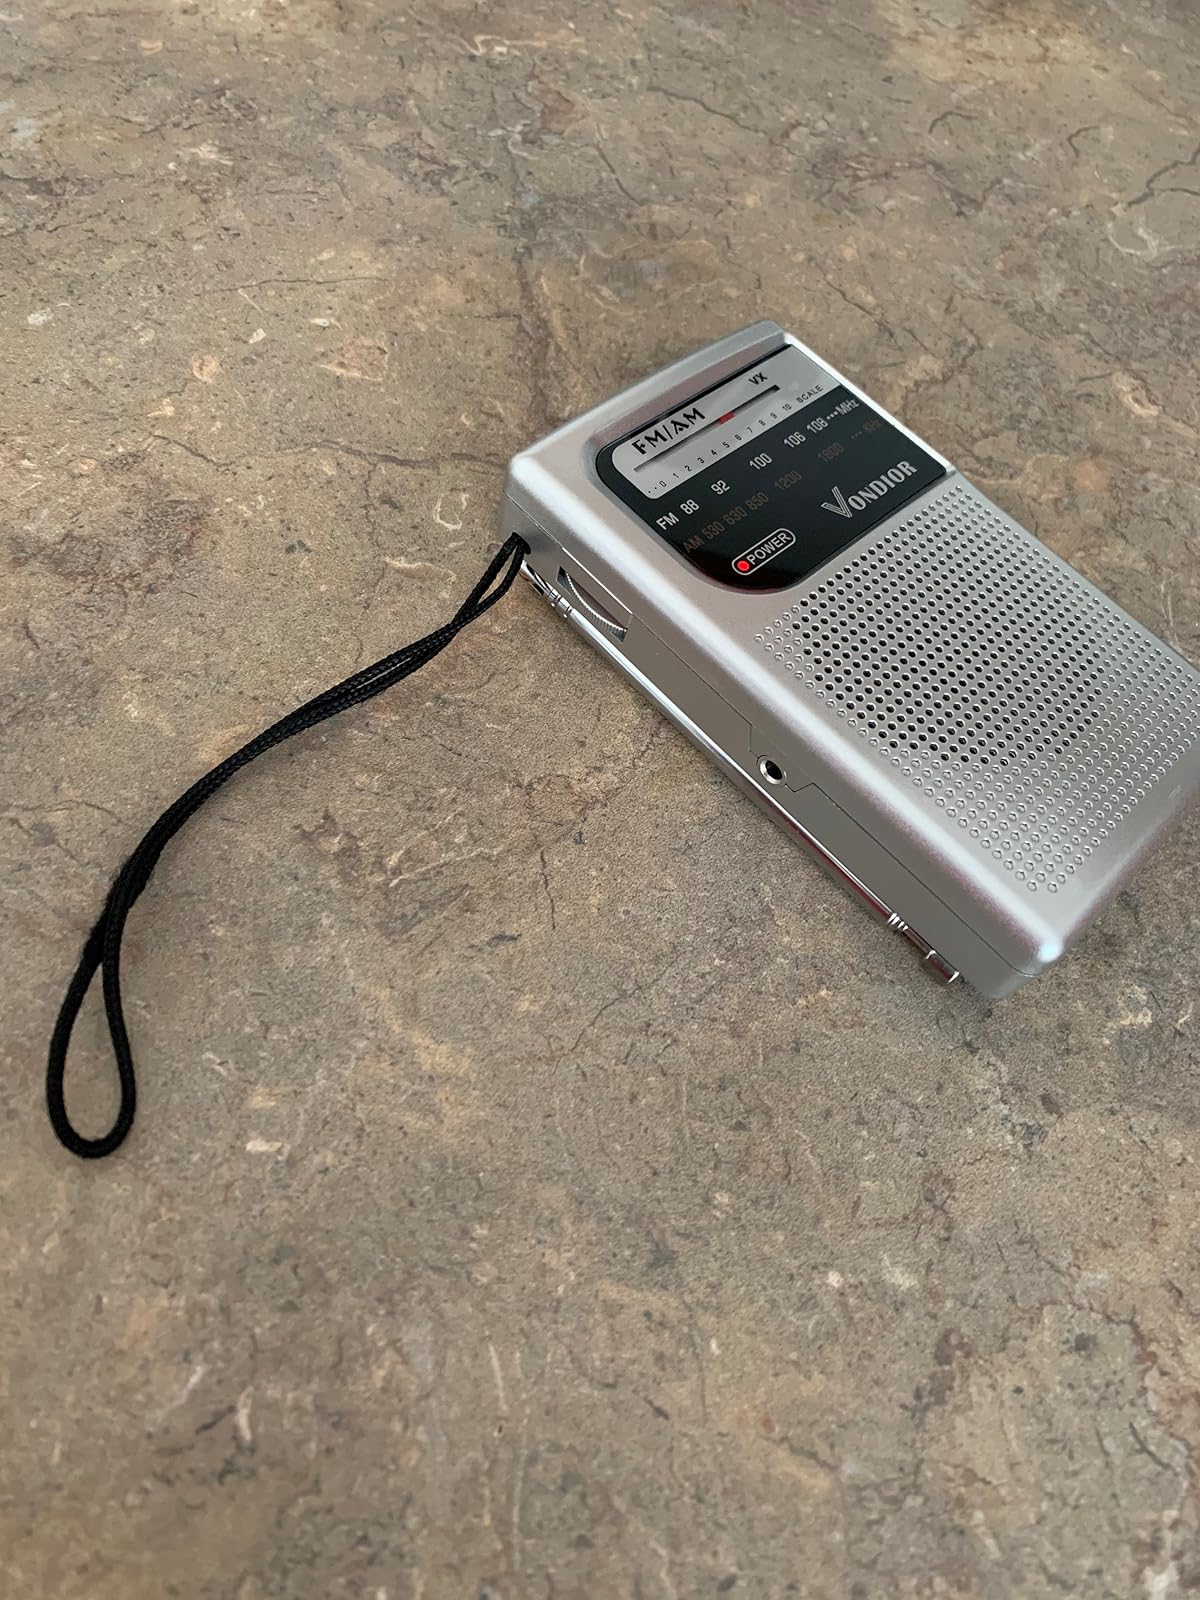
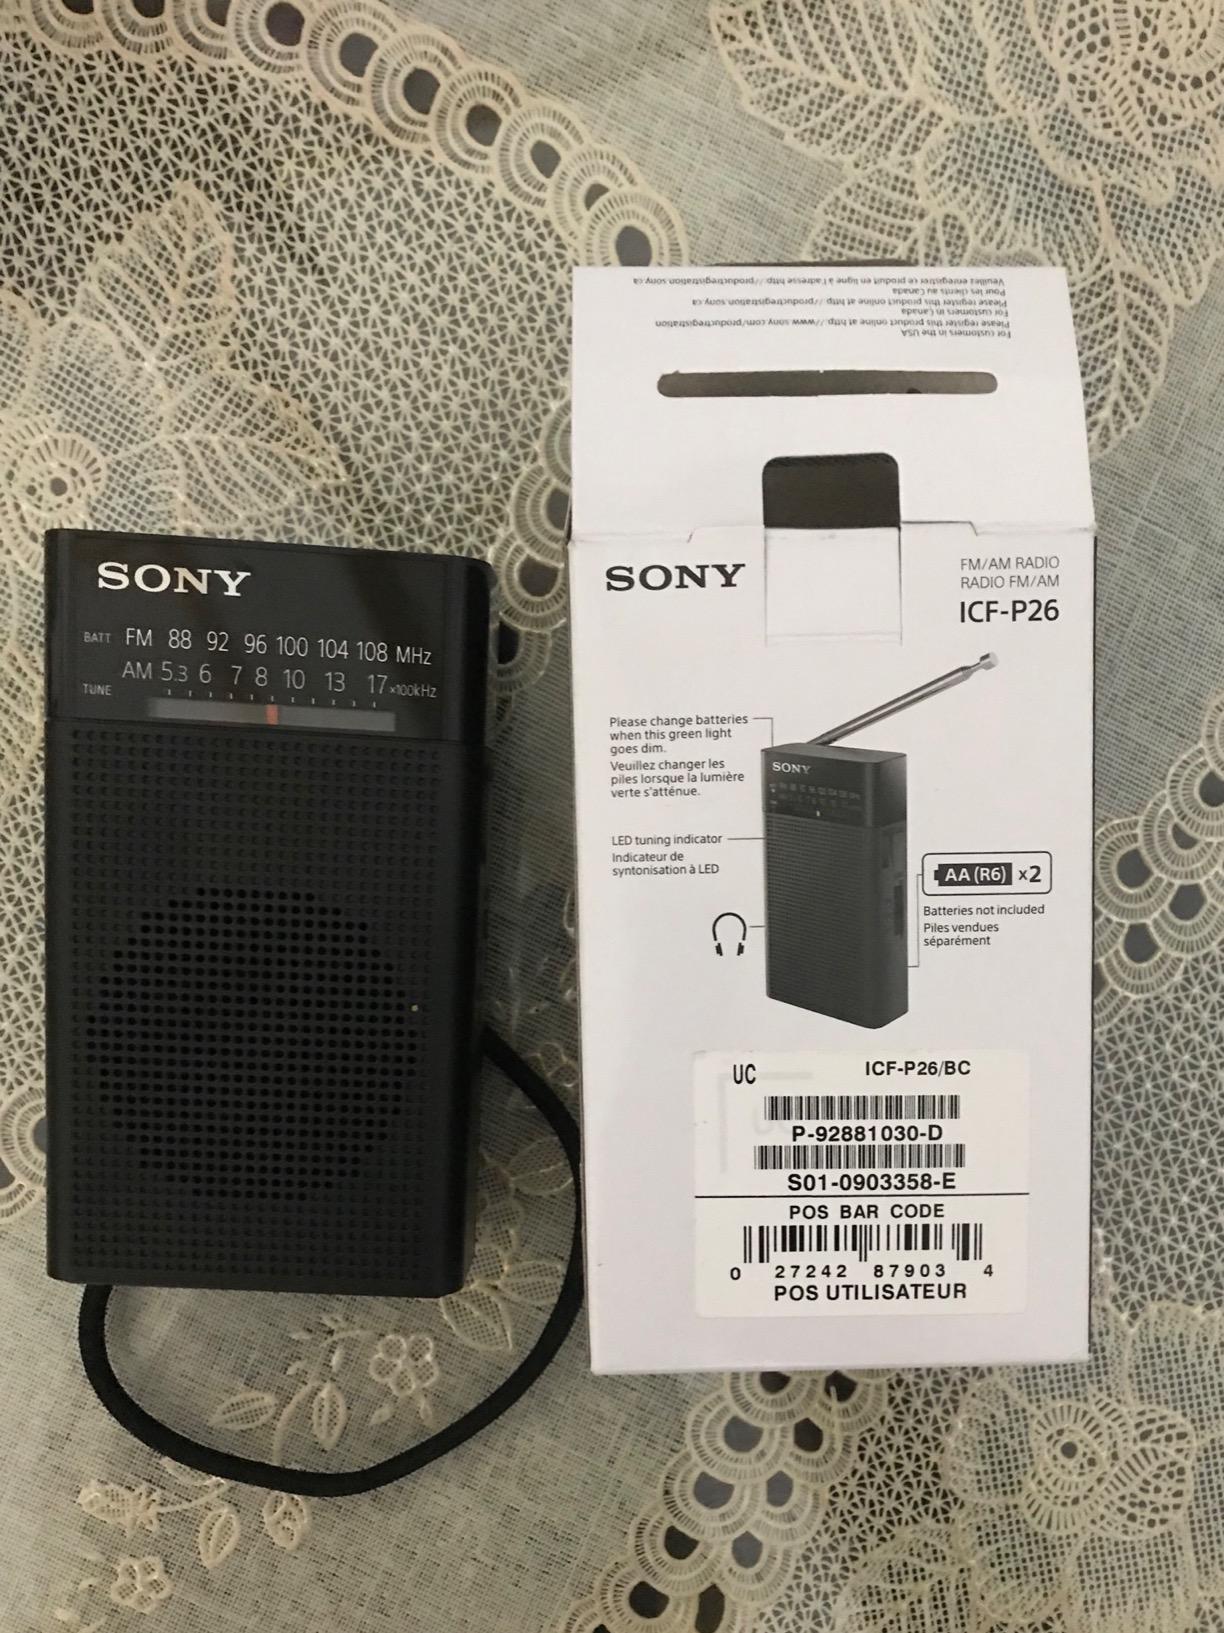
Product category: radio
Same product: no